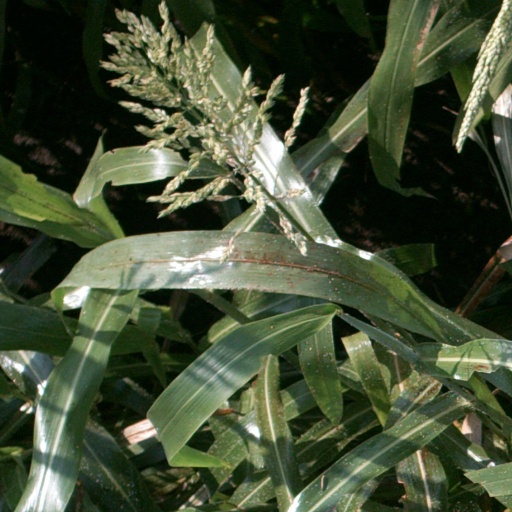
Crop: sorghum